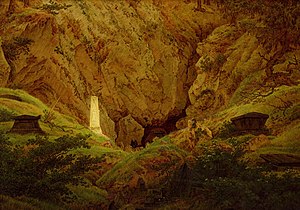
Caspar David Friedrich / Temaer / Tyske fortællinger
Gamle heltes grave, (1812), 49.5 x 70.5 cm. Kunsthalle, Hamburg.
"Caspar David Friedrich var en tysk romantisk landskabsmaler, som er den vigtigste tyske kunstner i sin generation. Han er bedst kendt for sine allegoriske landskaber midt i karrieren. De viser ofte eftertænksomme figurer i silhuet mod natteskyer, morgentåge, nøgne træer eller gotiske ruiner. Hans primære interesse som kunstner var beskuelsen af naturen, og hans ofte symbolske og anti-klassicistiske værker søger at videregive en subjektiv følelsesmæssig reaktion på naturen. Friedrichs billeder er karakteristiske ved at vise en lille skikkelse i et stort landskab, så personerne reduceres til en størrelse, som ifølge kunsthistorikeren Christopher John Murray ""retter betragterens blik mod deres metafysiske dimension"".